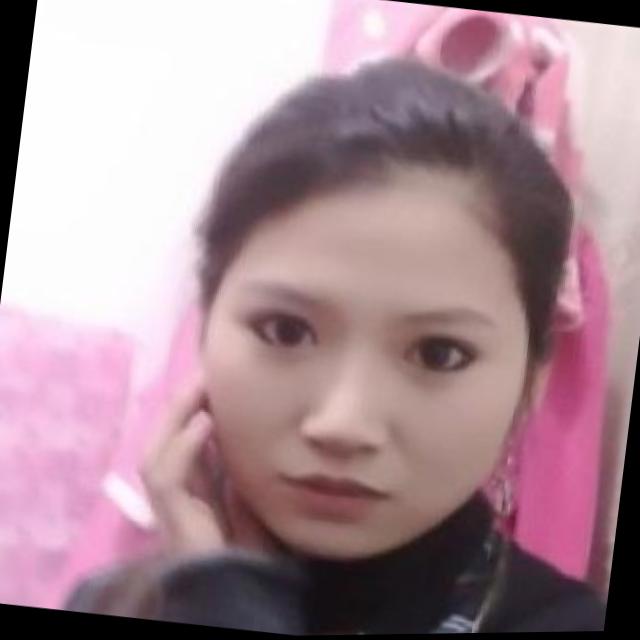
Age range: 21-44